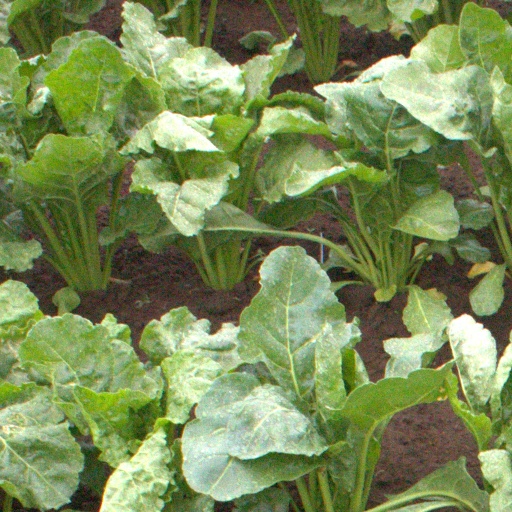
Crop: sugar beet